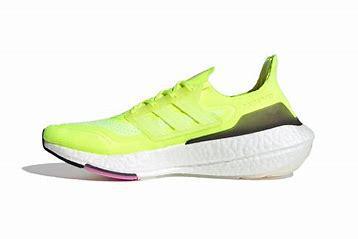
Brand: Adidas
Model: Ultraboost 21 Lauf